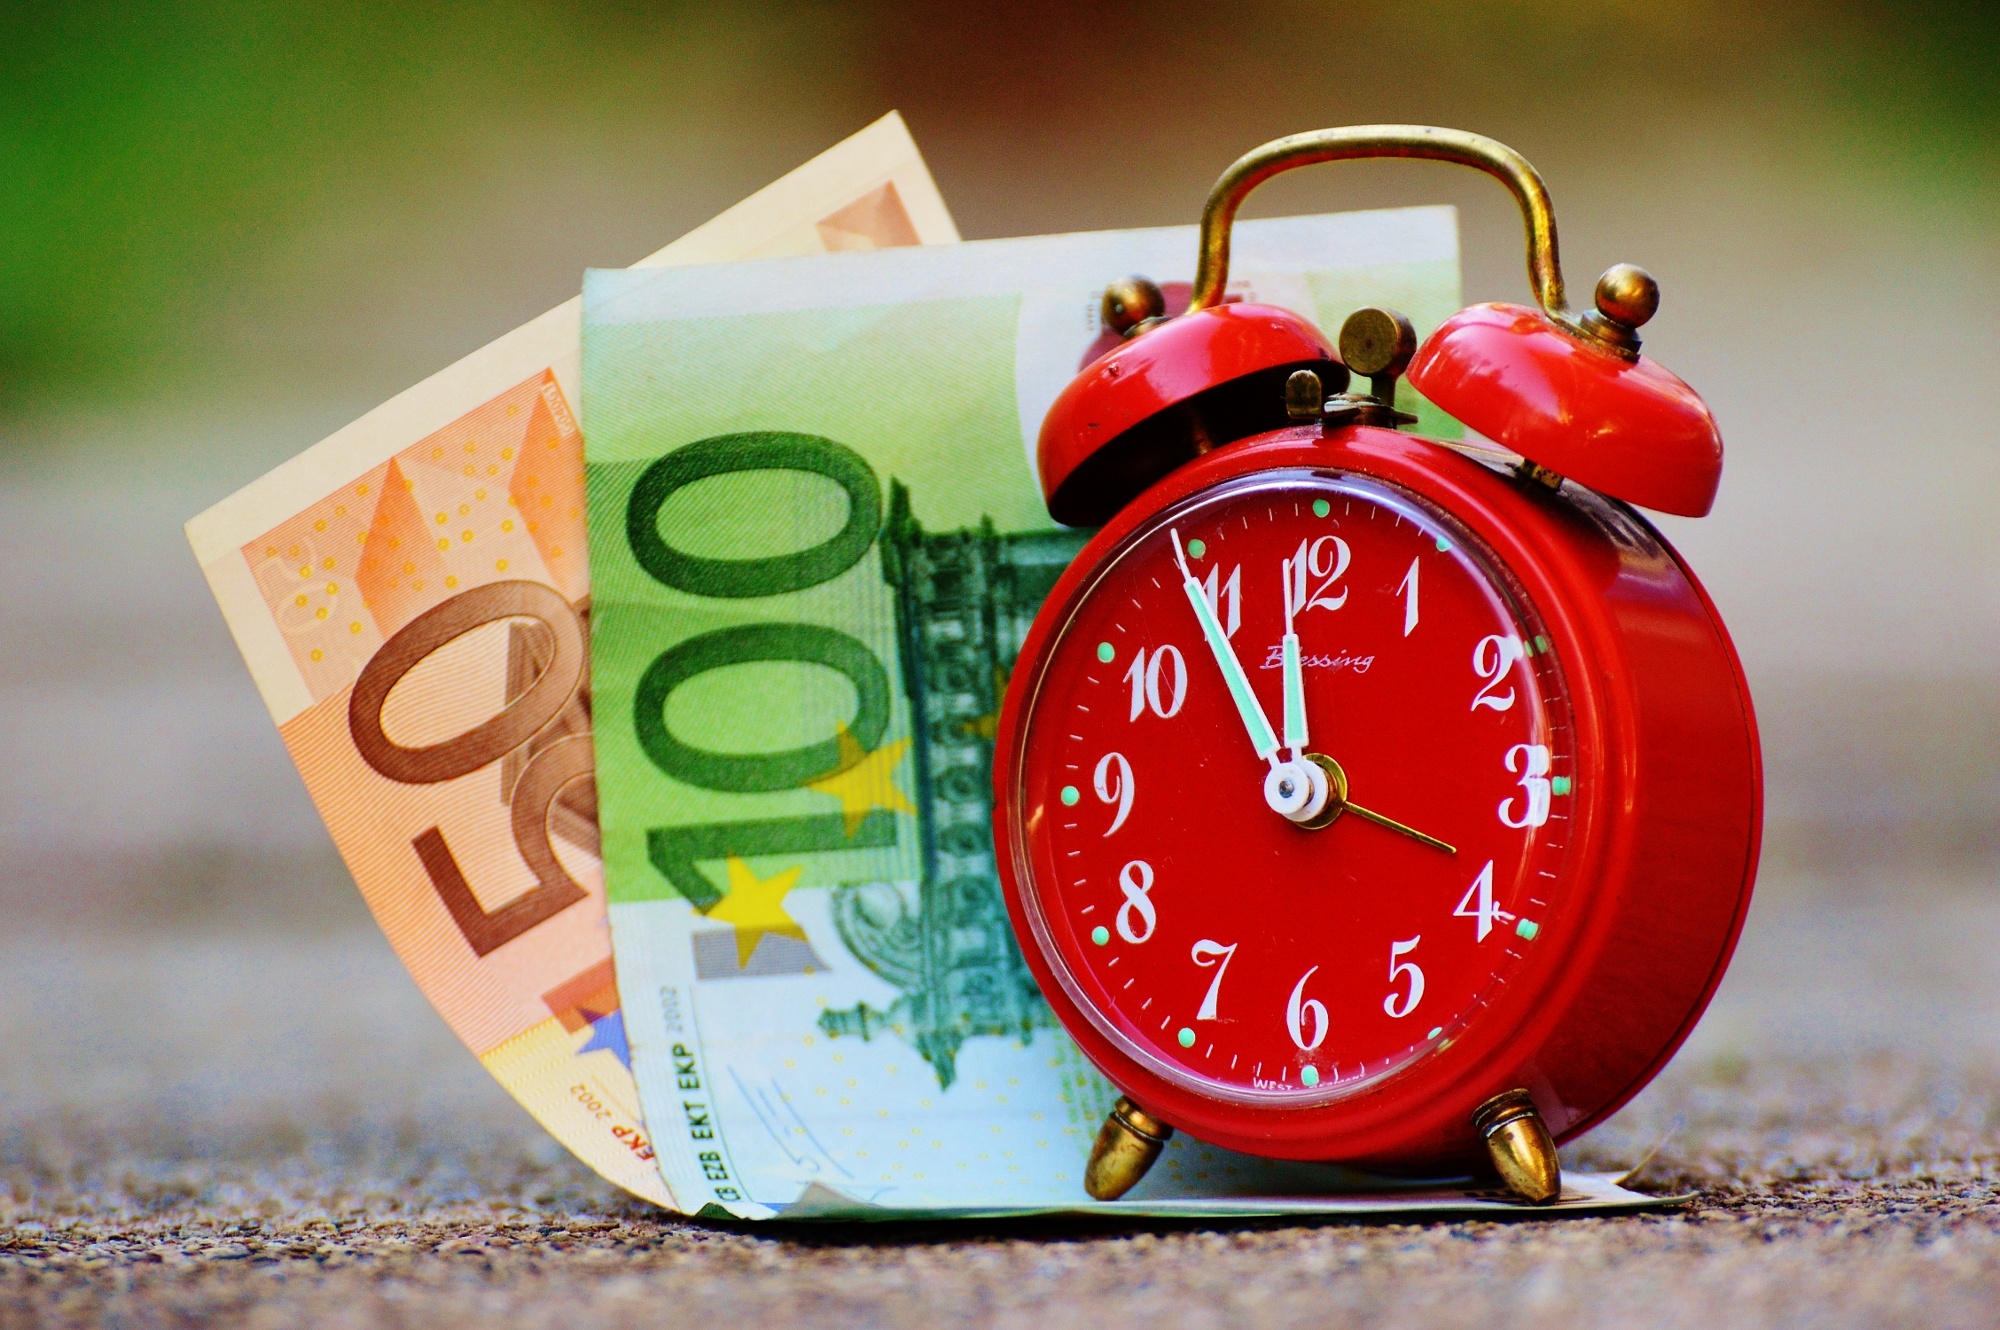
clock, time, alarm clock, red, decor, dial, disaster, hours, pointer, time of, time is money, bank note, the eleventh hour, fifty, money bag, way of thinking, one hundred, home accessories